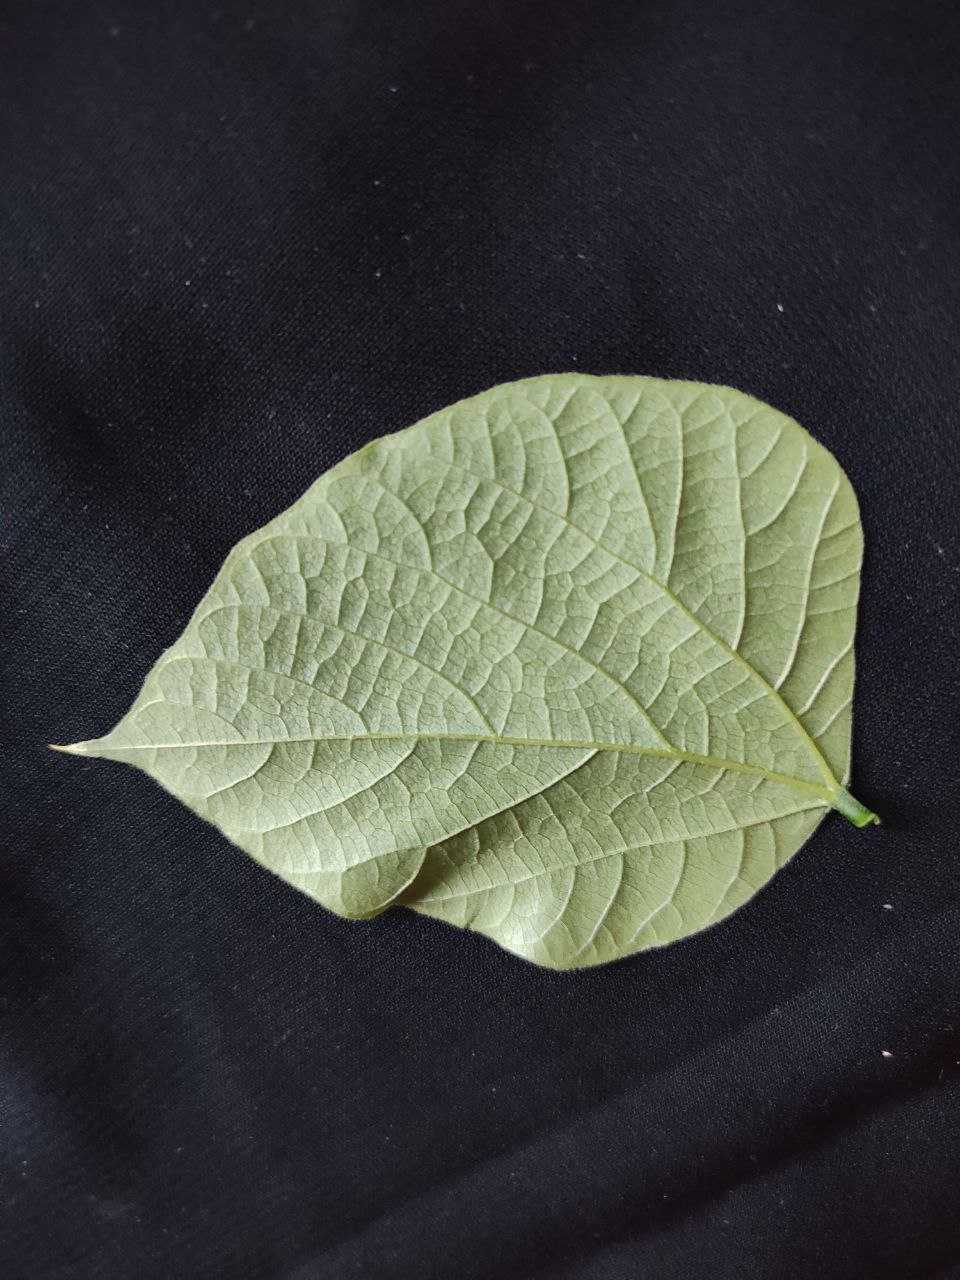
Crop: bean
Leaf condition: Fresh Leaf